Question: Please indicate a possible affordance area of the jump_skateboard that can be used for standing on
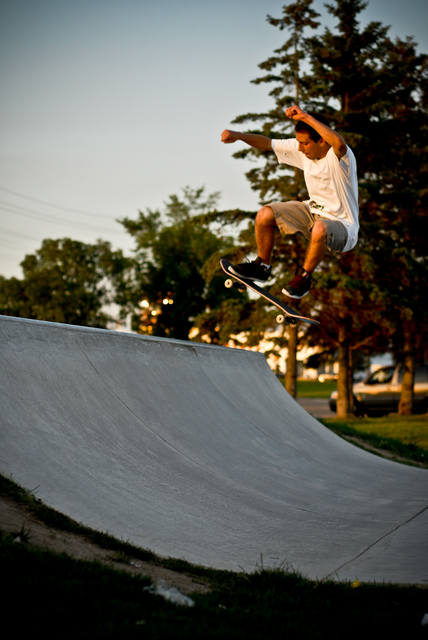
Answer: [217.18, 251.406, 324.009, 328.967]